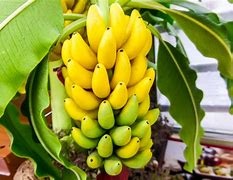
Label: banana